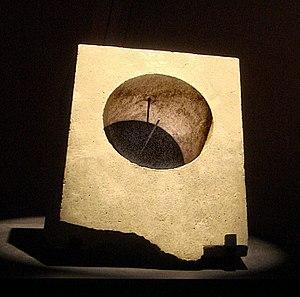
Aï Khanoum ou Ay Khanum est une cité antique située aujourd'hui dans le Nord-Est de l'Afghanistan, dans la province de Kondoz, près la frontière tadjike. Elle se situe au confluent du fleuve Amou-Daria et de la rivière Kokcha.
Un cadran antique est un cadran solaire qui était en usage dans l'Antiquité. Il était tracé suivant l'usage de l'époque en heures temporaires.